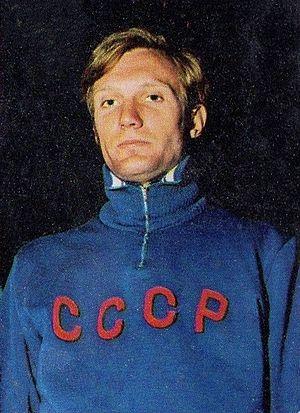
Jüri Tarmak est un ancien athlète soviétique de nationalité estonienne spécialiste du saut en hauteur.